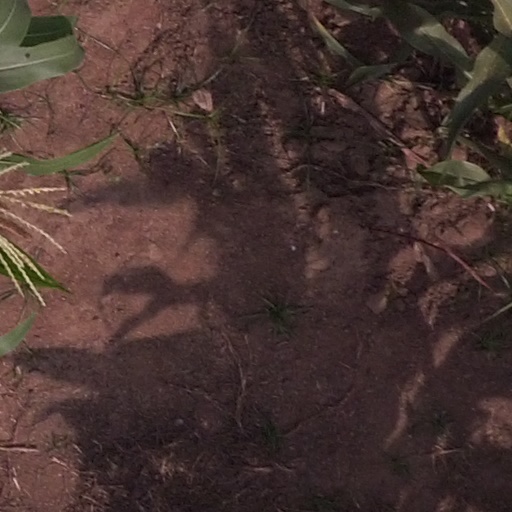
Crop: maize; corn